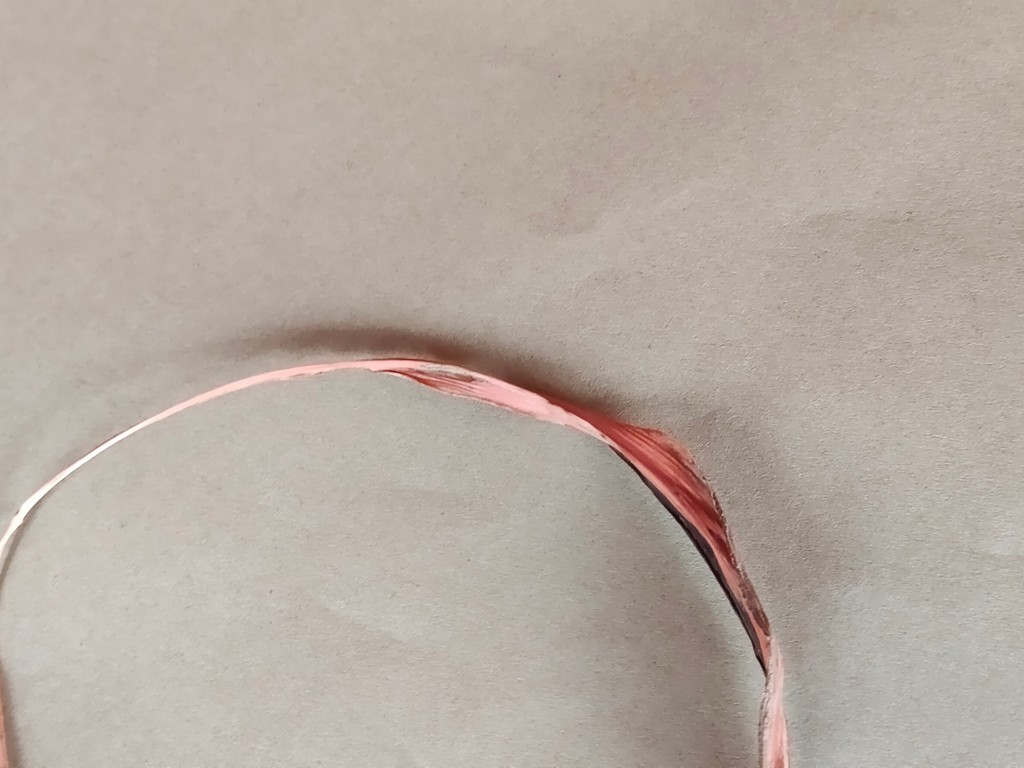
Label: Dried